Animals (2021 film)

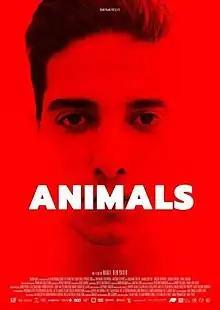
Film poster

Animals is a 2021 psychological thriller film directed by Nabil Ben Yadir. It stars Soufiane Chilah and was written by Antoine Cuypers and Ben Yadir, who also produced alongside Benoit Roland. The film is based on the 2012 murder of gay man Ihsane Jarfi in Liège. The murder was denounced as a hate crime and became the first case of homophobic violence recognized by law in Belgium.